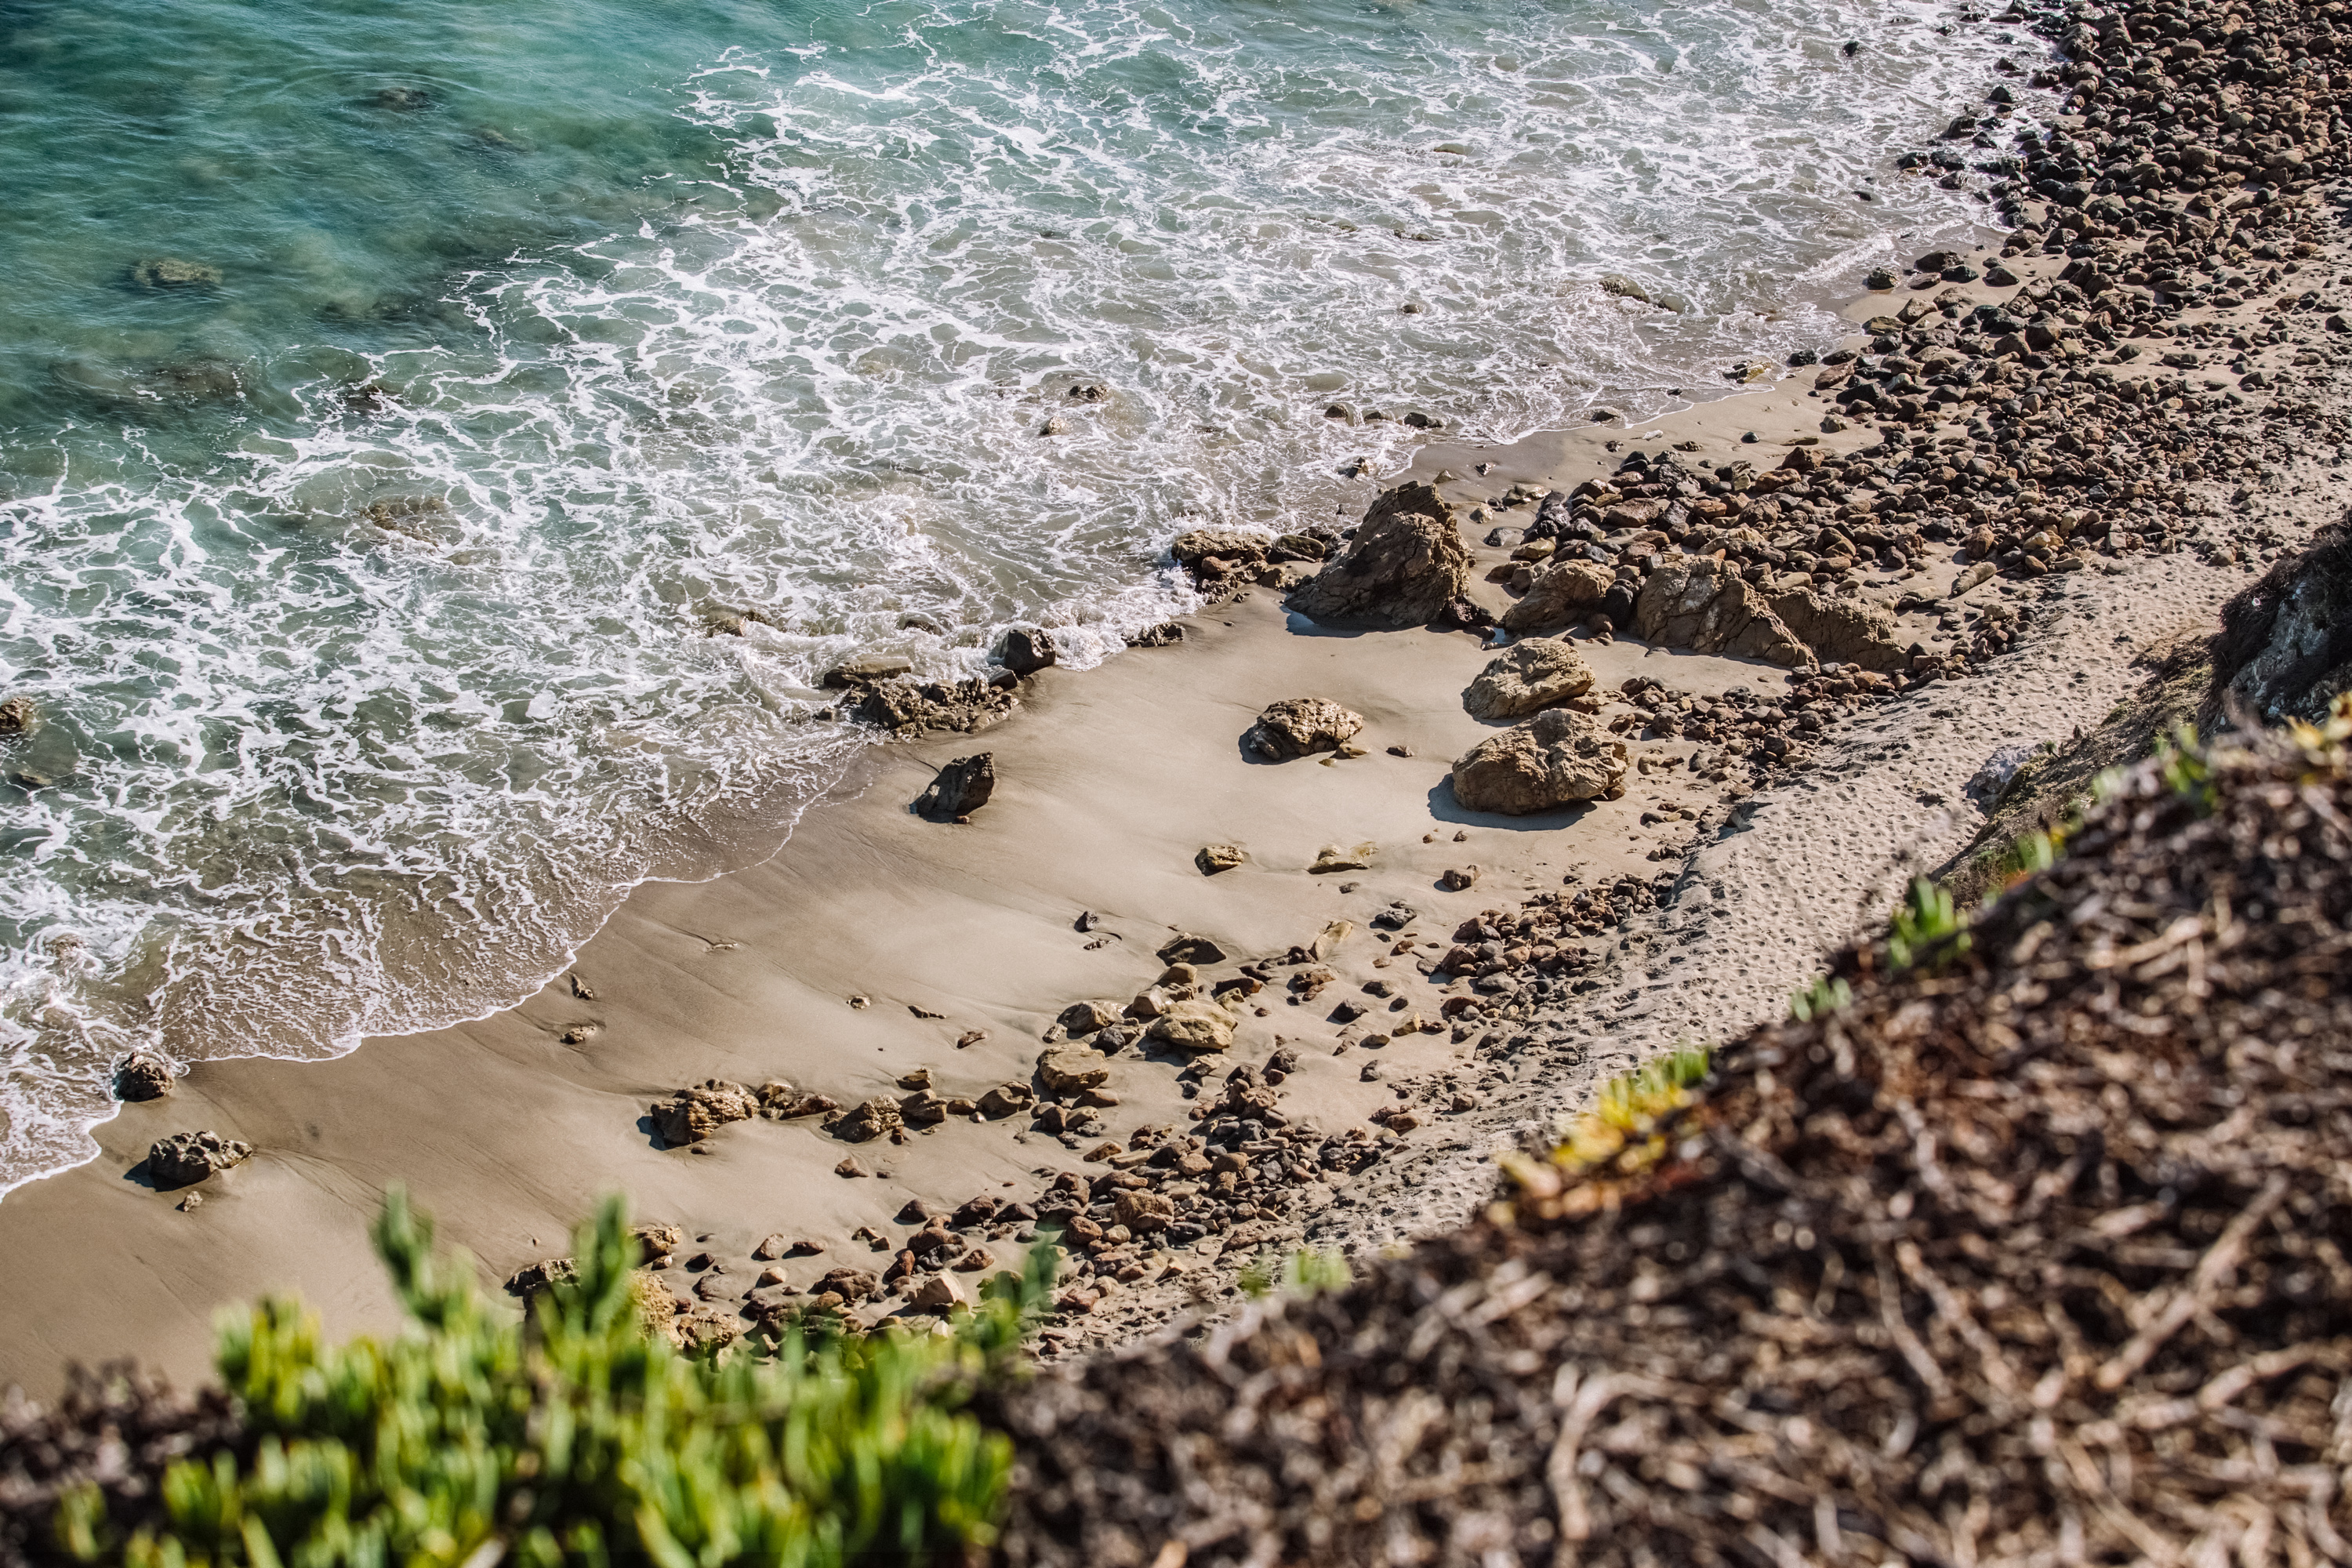
beach, sea, coast, water, nature, grass, sand, rock, ocean, leaf, shore, wave, river, shoreline, seaside, soil, rocks, waves, blue water, oceanshore